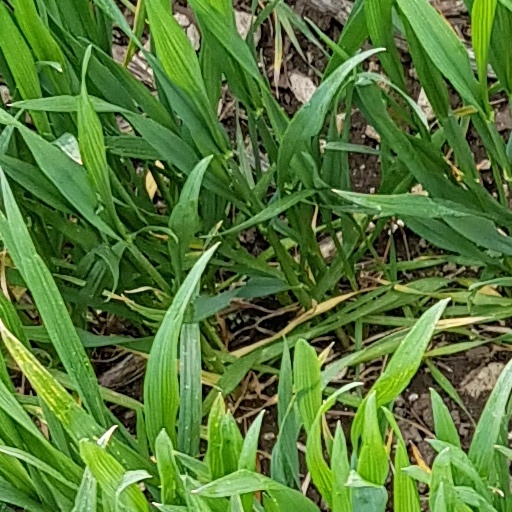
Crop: wheat